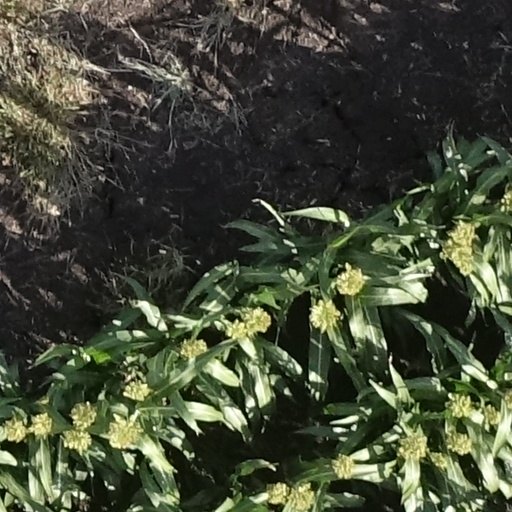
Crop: sorghum